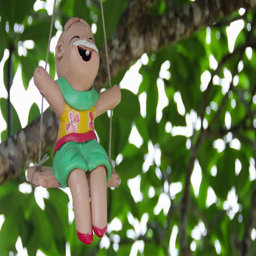
ceramic doll sitting swing under the tree , smiling happily .